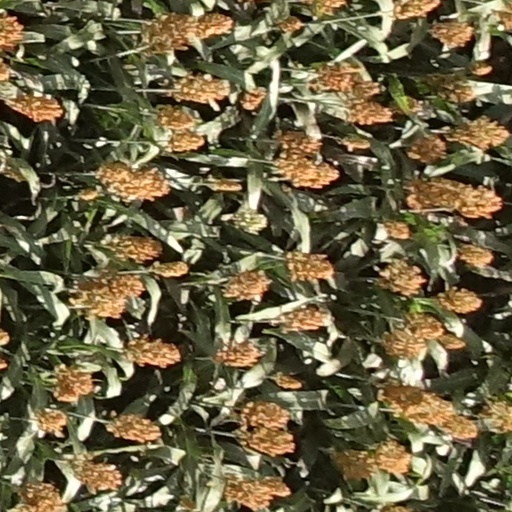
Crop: sorghum